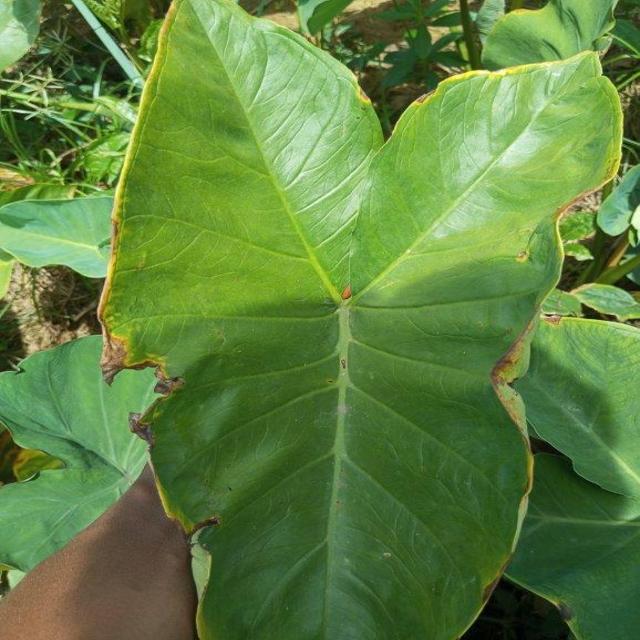
Label: Healthy